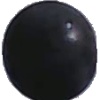
Label: blue_grape